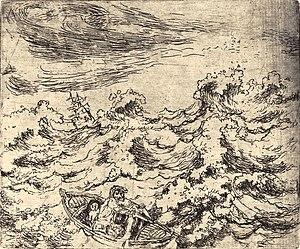
Gravure, bateau combattant les vagues.
Peter Stephan, né le 11 juillet 1927 à Dessau et mort en aout 2014 à Milina, est un graveur et peintre allemand.